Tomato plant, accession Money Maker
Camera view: horizontal (90 deg, fisheye); turntable rotation: 300 degrees
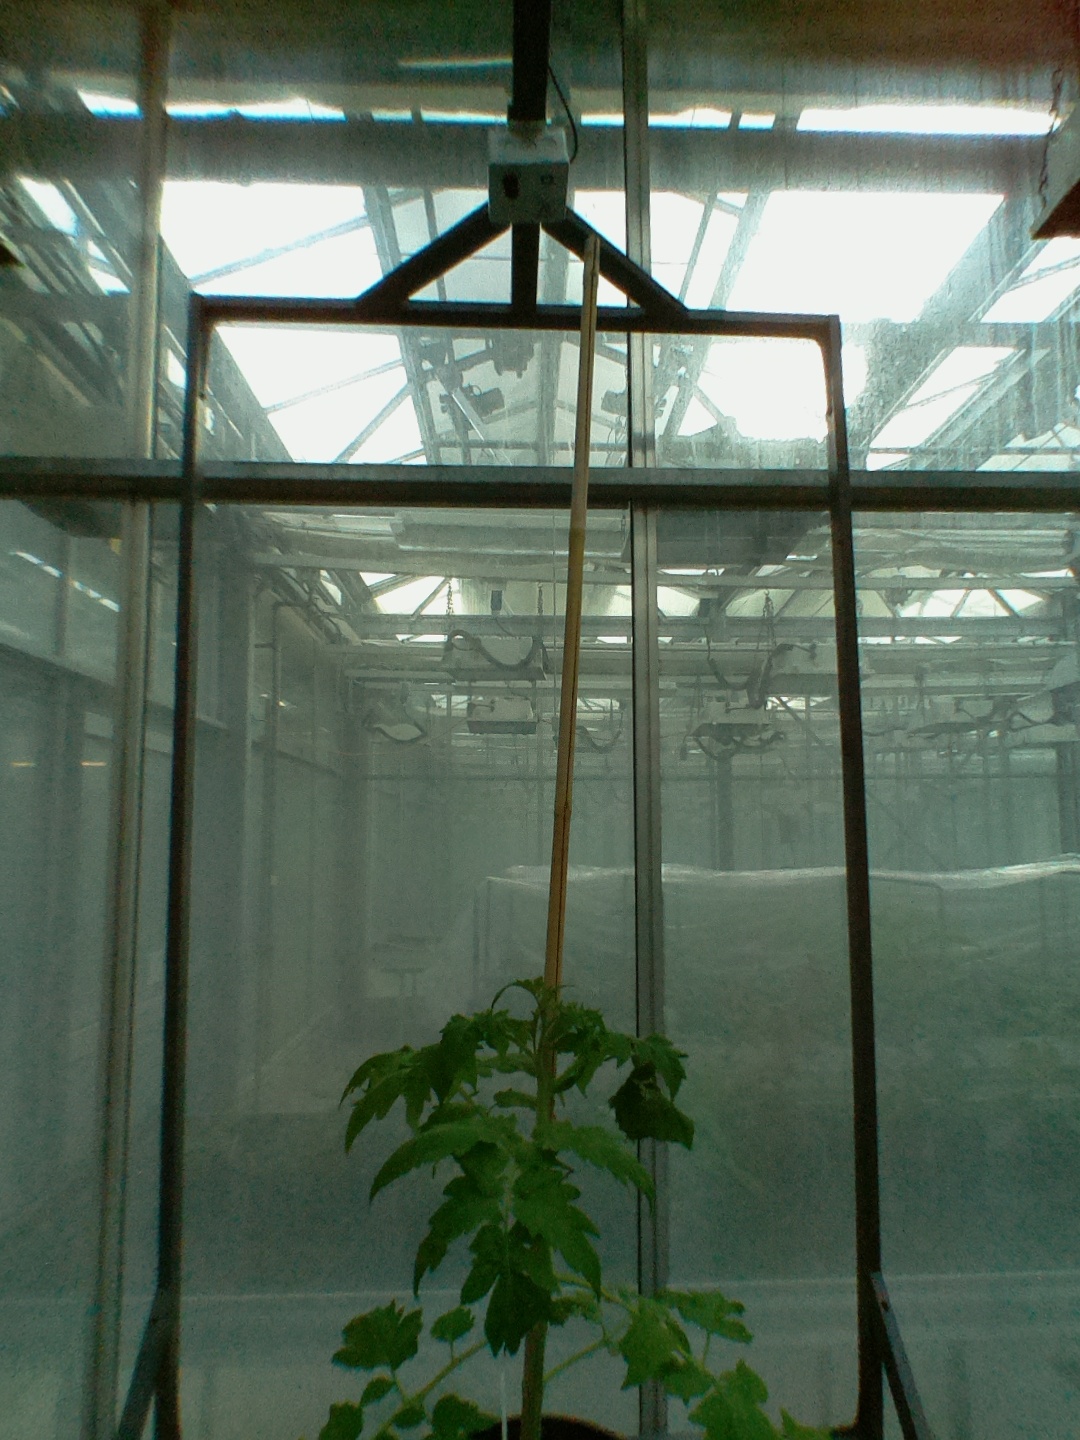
BBCH growth stage 14: 8 of true leaves visible